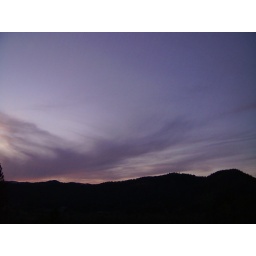
Stretched across the sky, this violet blue cloud seems to want to drape over the mountain top. Grants Pass, OR